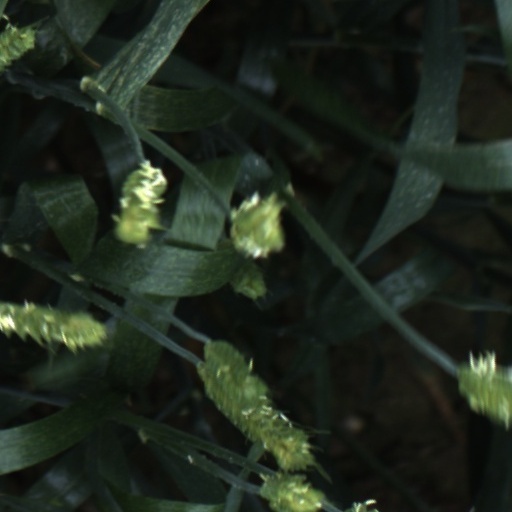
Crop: wheat